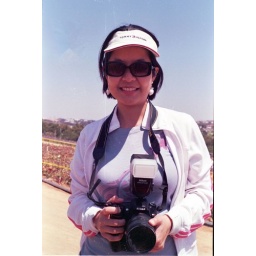
Phon at flower field in carlsbad CA